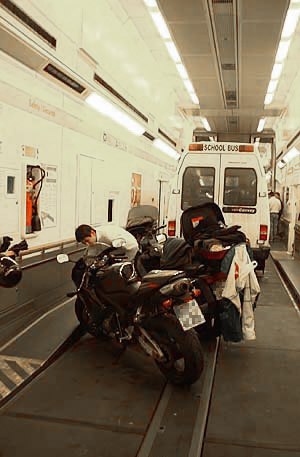
Eurotunnelen
Inde i toget Le Shuttle
Eurotunnelen er en jernbanetunnel under Den Engelske Kanal. På den franske side er udgangspunktet Coquelles ved Calais. I England munder tunnelen ud i Folkestone ved Dover.